Tollenkar's Lair

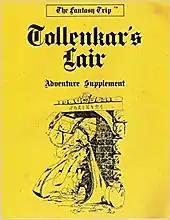

Tollenkar's Lair is a 1980 fantasy role-playing game adventure for "The Fantasy Trip" originally published by Metagaming Concepts and re-released by Steve Jackson Games in 2019.